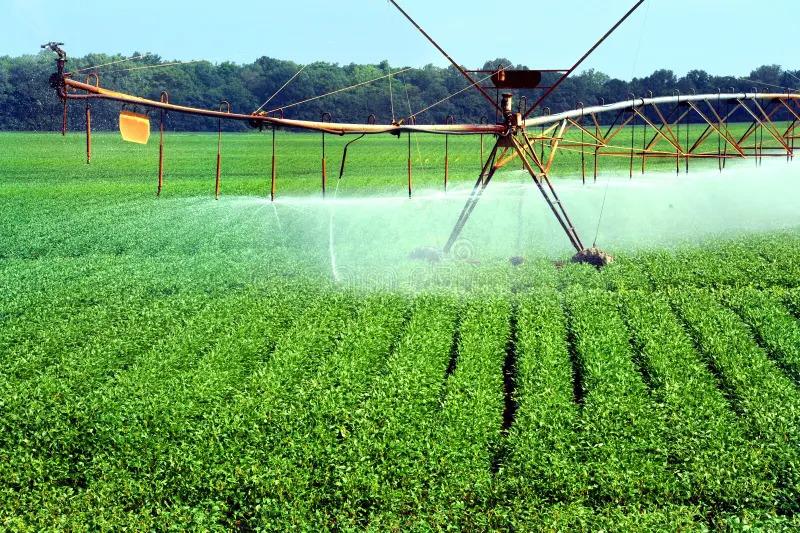
Shamba kubwa la kijani lina maji kutoka kwa mfumo wa umwagiliaji wa kati ukionyesha kilimo cha kisasa. Maji yanarushwa juu ya mazao yakifunika eneo lote la shamba.